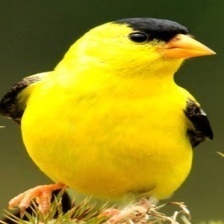
Species: AMERICAN GOLDFINCH
Scientific name: SPINUS TRISTIS
ImageNet parent category: goldfinch